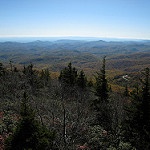
Scene: Outdoor